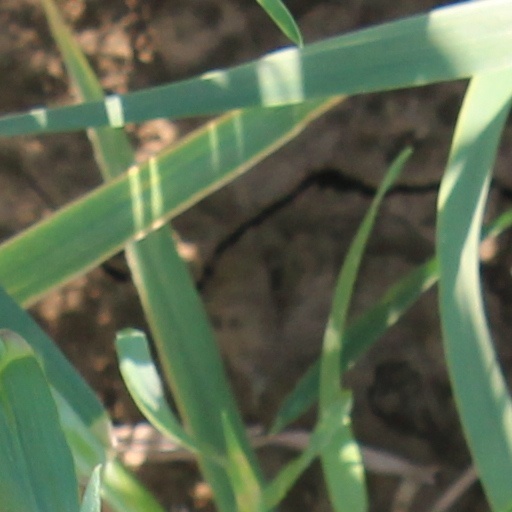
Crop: wheat